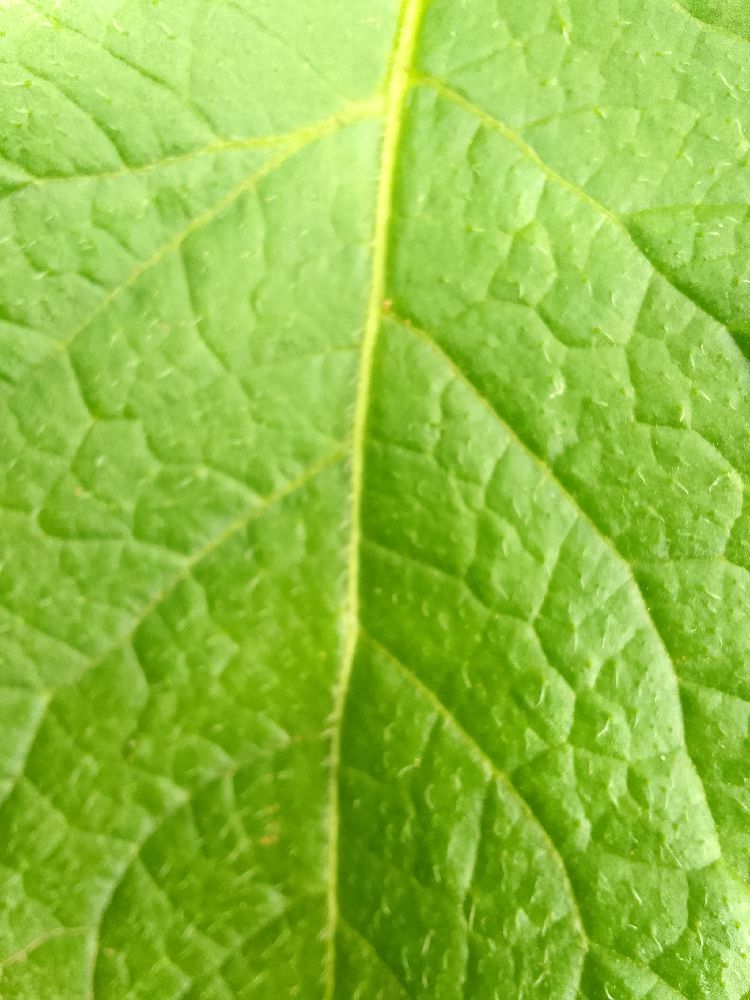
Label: Healthy